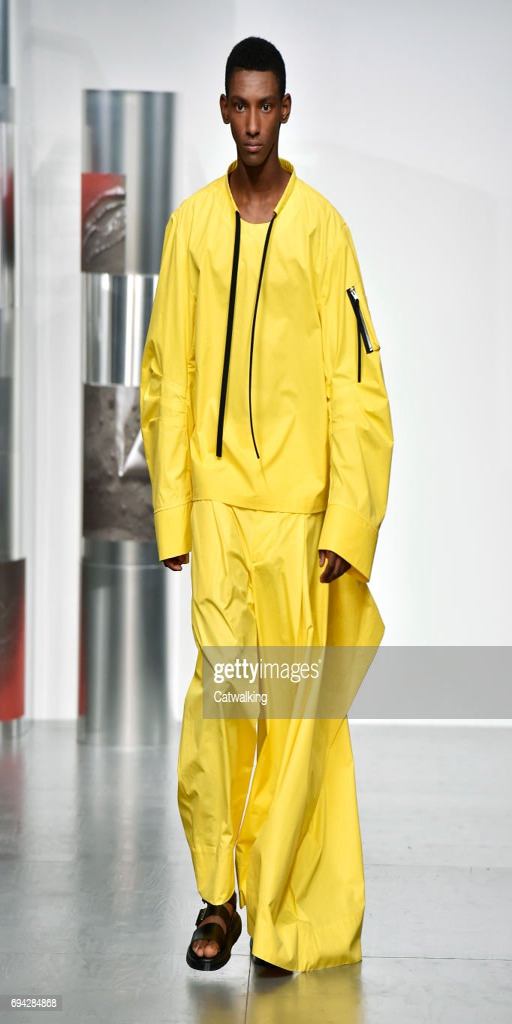
a model walks the runway at the fashion show during london menswear fashion week .